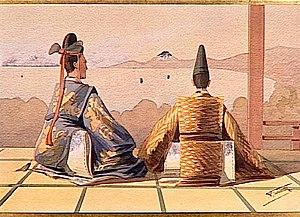
Seigneurs admirant le mont Fuji au dessus de la baie d'Edo